Hayley Sanderson

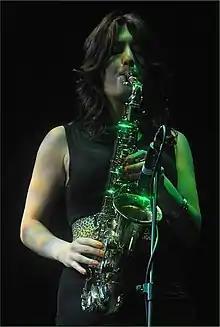
Sanderson performing in 2009

Hayley Sanderson (born 1982) is an English singer, songwriter and saxophonist. She is one of the vocalists on the BBC's "Strictly Come Dancing" and a musician on recordings by Rick Wakeman.